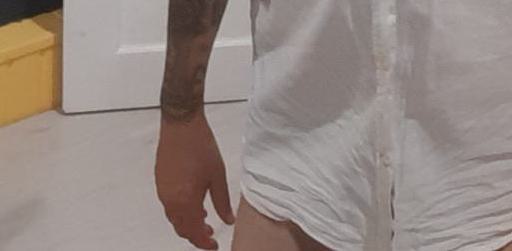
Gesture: no_gesture